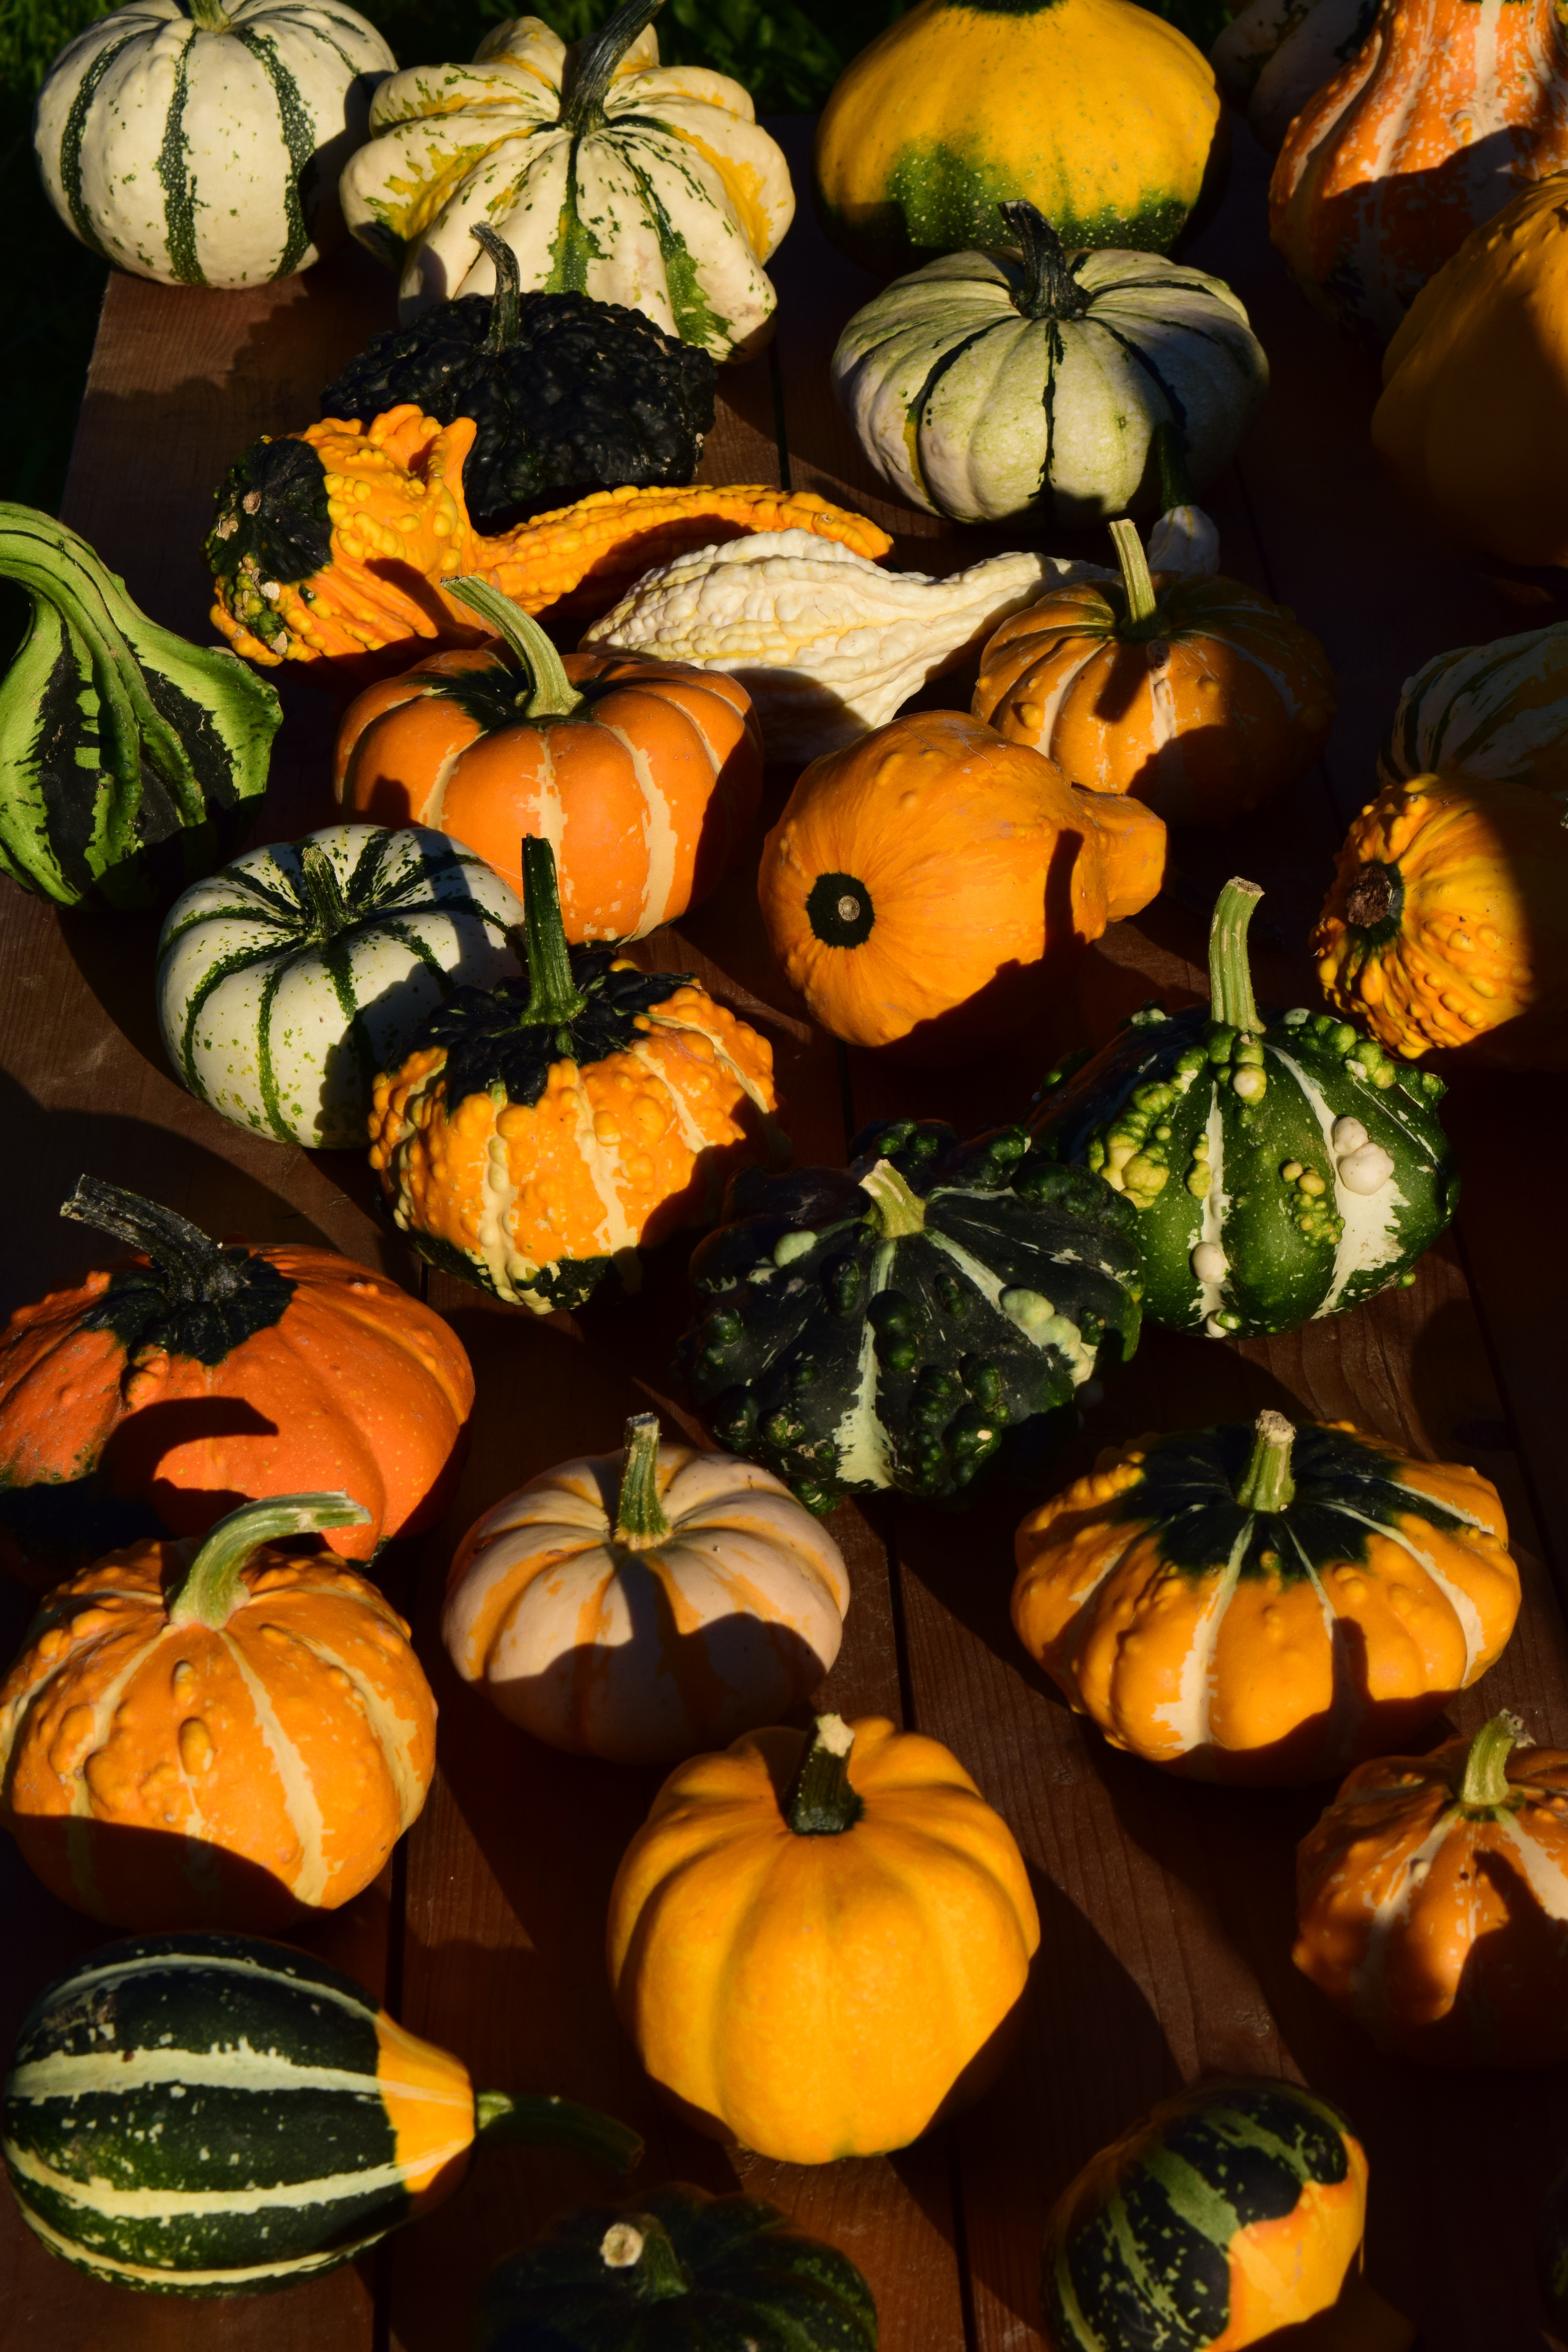
plant, flower, decoration, rural, food, harvest, produce, vegetable, autumn, pumpkin, halloween, yellow, agriculture, gourd, ornament, background, beautiful, calabaza, carving, late summer, pumpkins, cucurbita, decorative squashes, flowering plant, winter squash, land plant